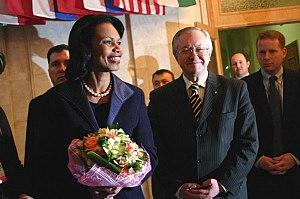
Condoleezza Rice et Borys Tarasyuk.